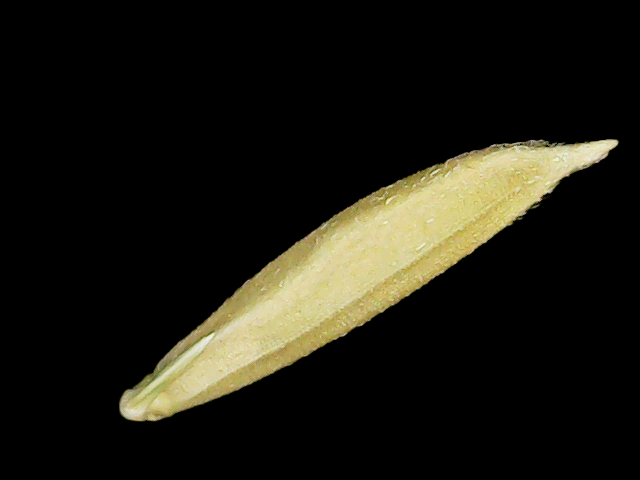
Rice variety: Binadhan25